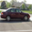
Label: automobile